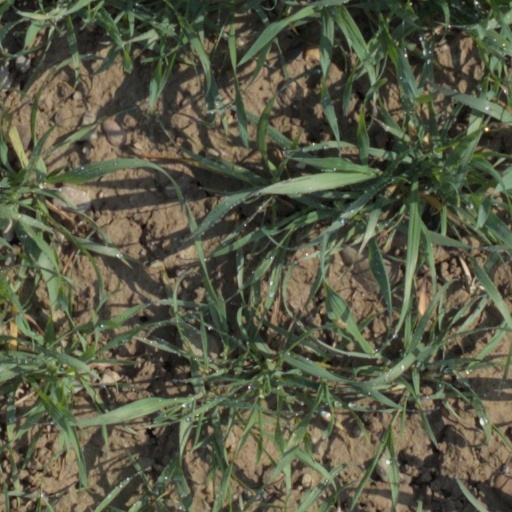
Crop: wheat